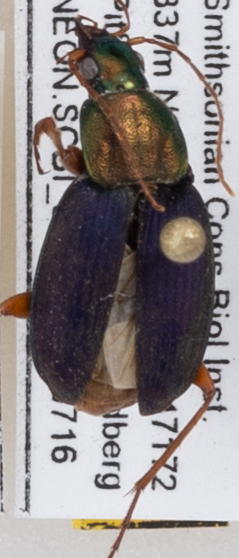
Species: Chlaenius emarginatus
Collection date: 2020-07-16
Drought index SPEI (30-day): -1.658
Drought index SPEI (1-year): -0.86
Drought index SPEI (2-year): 1.69